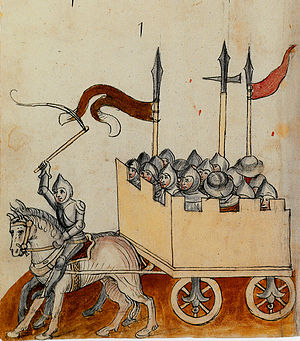
Konrad Kyeser / Bellifortis
Krigsvogn (Clm 30150 manuskript).
Konrad Kyeser var en tysk militæringeniør og forfatter til Bellifortis, en bog om militær teknologi, der var populær i 1400-tallet. Oprindeligt tiltænkt kong Wenzel, men Kyeser dedikerede det færdige arbejde til Ruprecht af Tyskland.